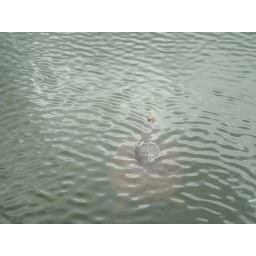
Big turtle under water --- Wakodahatchee Wetlands